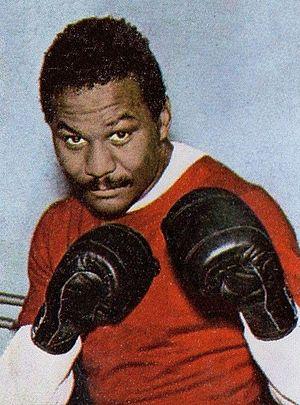
Chronologie de la boxe anglaise
José Ángel Nápoles, dit Mantequilla, est un boxeur cubain naturalisé mexicain né le 13 avril 1940 à Santiago de Cuba et mort le 16 août 2019 à Mexico.